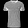
Label: T - shirt / top